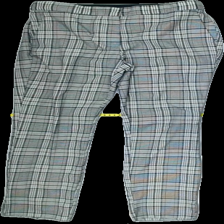
View: front
Type: Trousers
Category: Ladies
Brand: Zara
Colors: Multicolor, White, Brown, Blue, Black, Grey
Material: 66%polyester 32%viscose 2%elstane
Pattern: Checkered print
Cut: Regular
Size: S
Season: Spring
Price range: 100-150
Recommended usage: Reuse